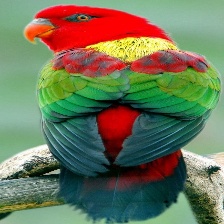
Species: CHATTERING LORY
Scientific name: LORIUS GARRULUS
ImageNet parent category: lorikeet